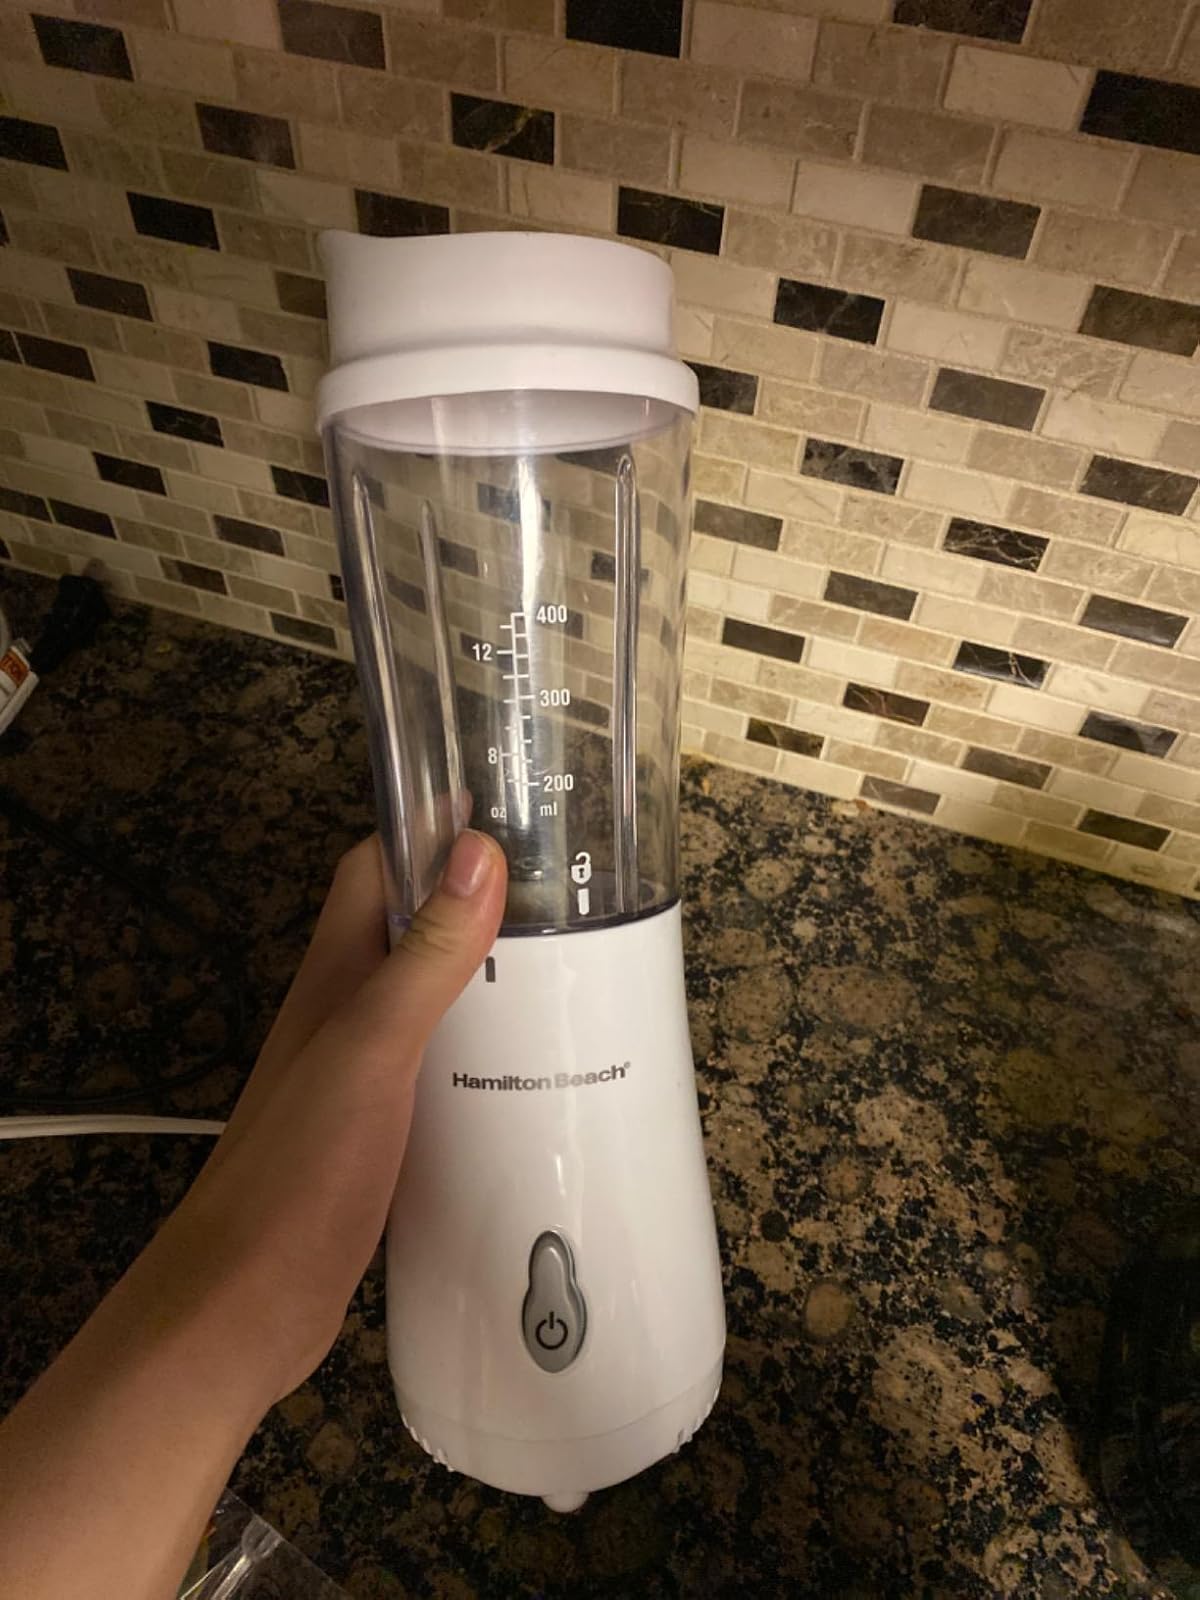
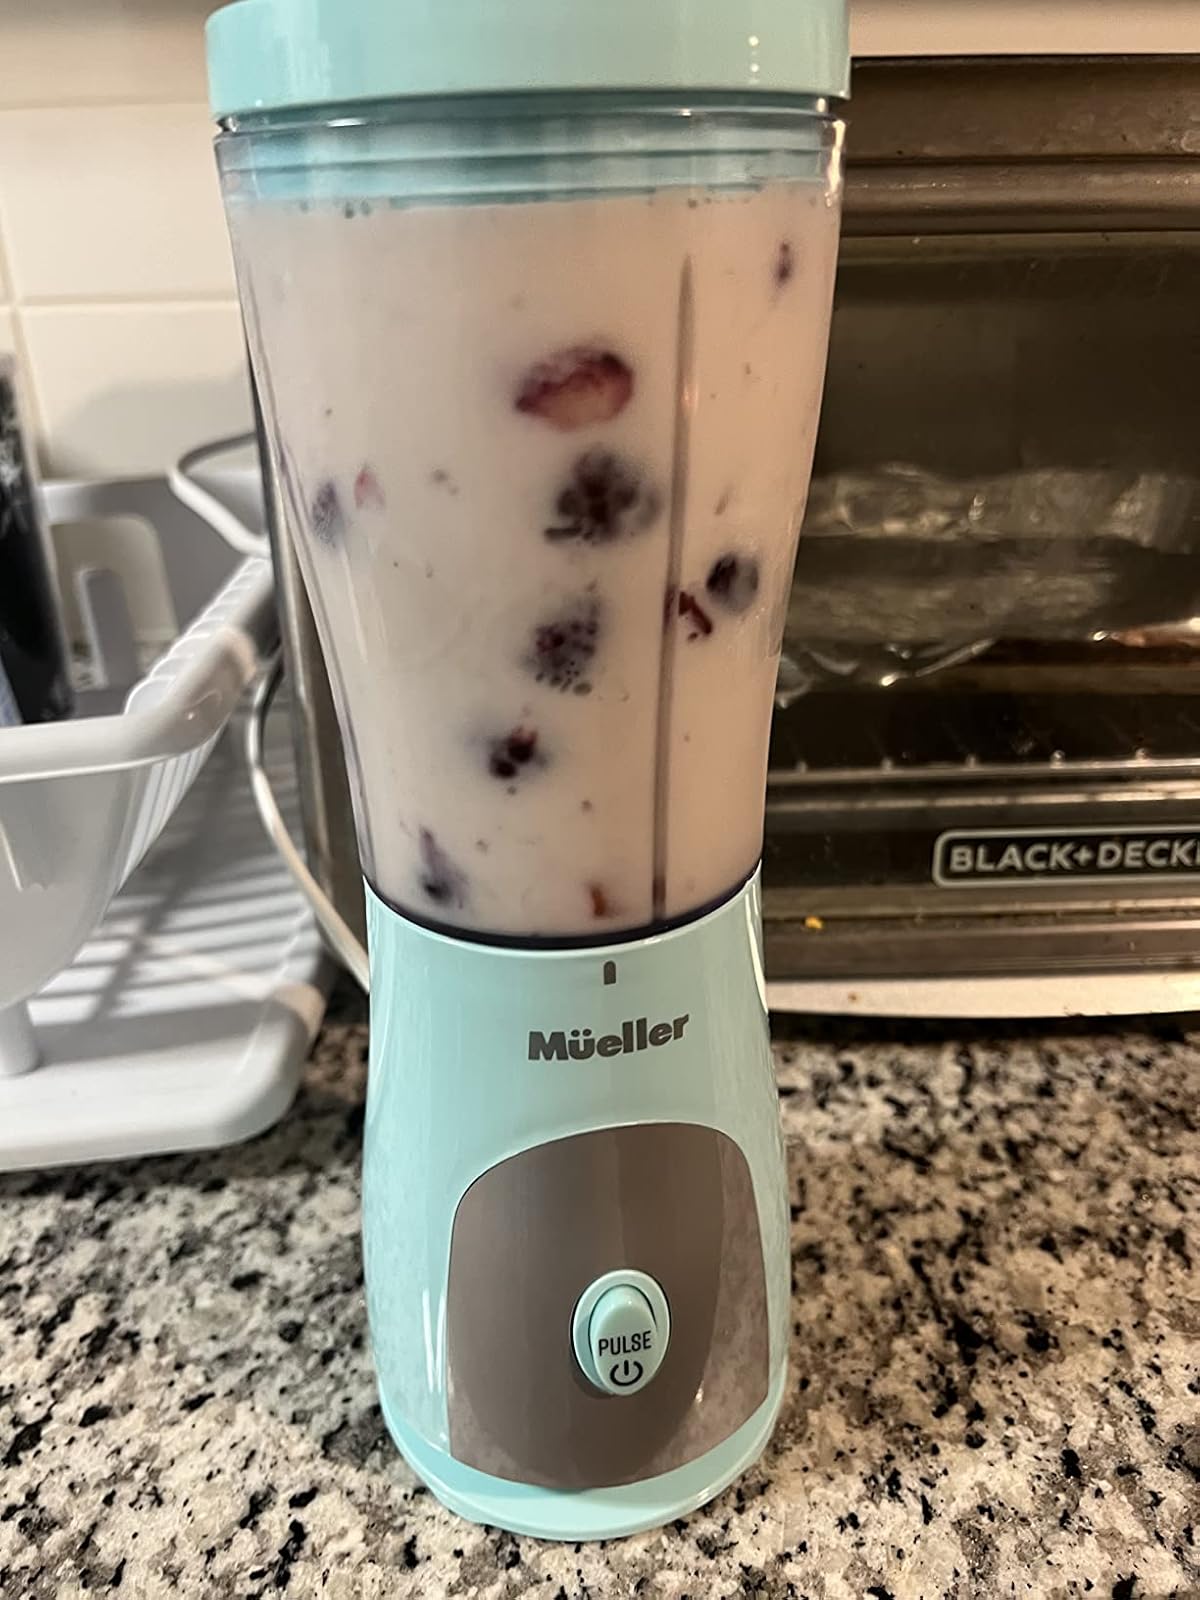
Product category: items_blender
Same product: no